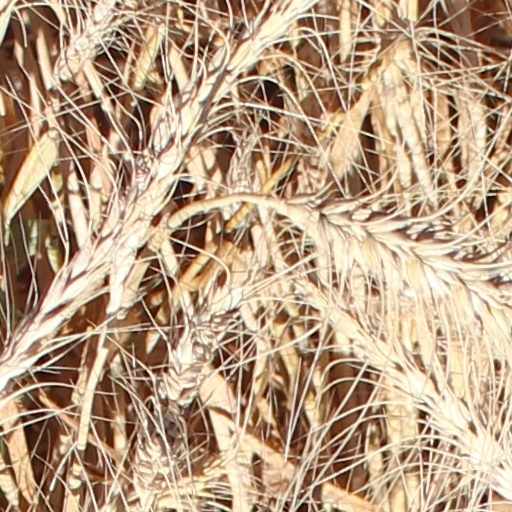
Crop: wheat